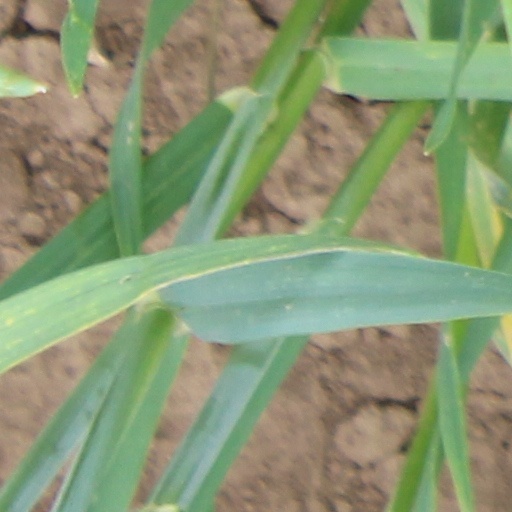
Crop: wheat